Robert Kirkpatrick Round Barn

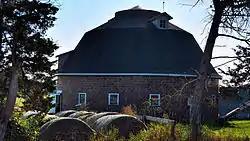

The Robert Kirkpatrick Round Barn is a historic building located near Coggon in rural Delaware County, Iowa, United States. It was built in 1919 by Robert Kirkpatrick on his own farm. The building is a true round barn that measures in diameter. The barn is constructed of clay tiles and features a two-pitch roof with a large hay dormer on the east side and two smaller dormers on the west and north. It is one of 16 clay tile barns that were based on a design from the Johnson Brothers Clay Works in Fort Dodge, Iowa. The use of hollow clay tile is a distinctive trait in the construction of Iowa's round barns. For many years it was used as a dairy barn before becoming a horse barn. It has been listed on the National Register of Historic Places since 2005.